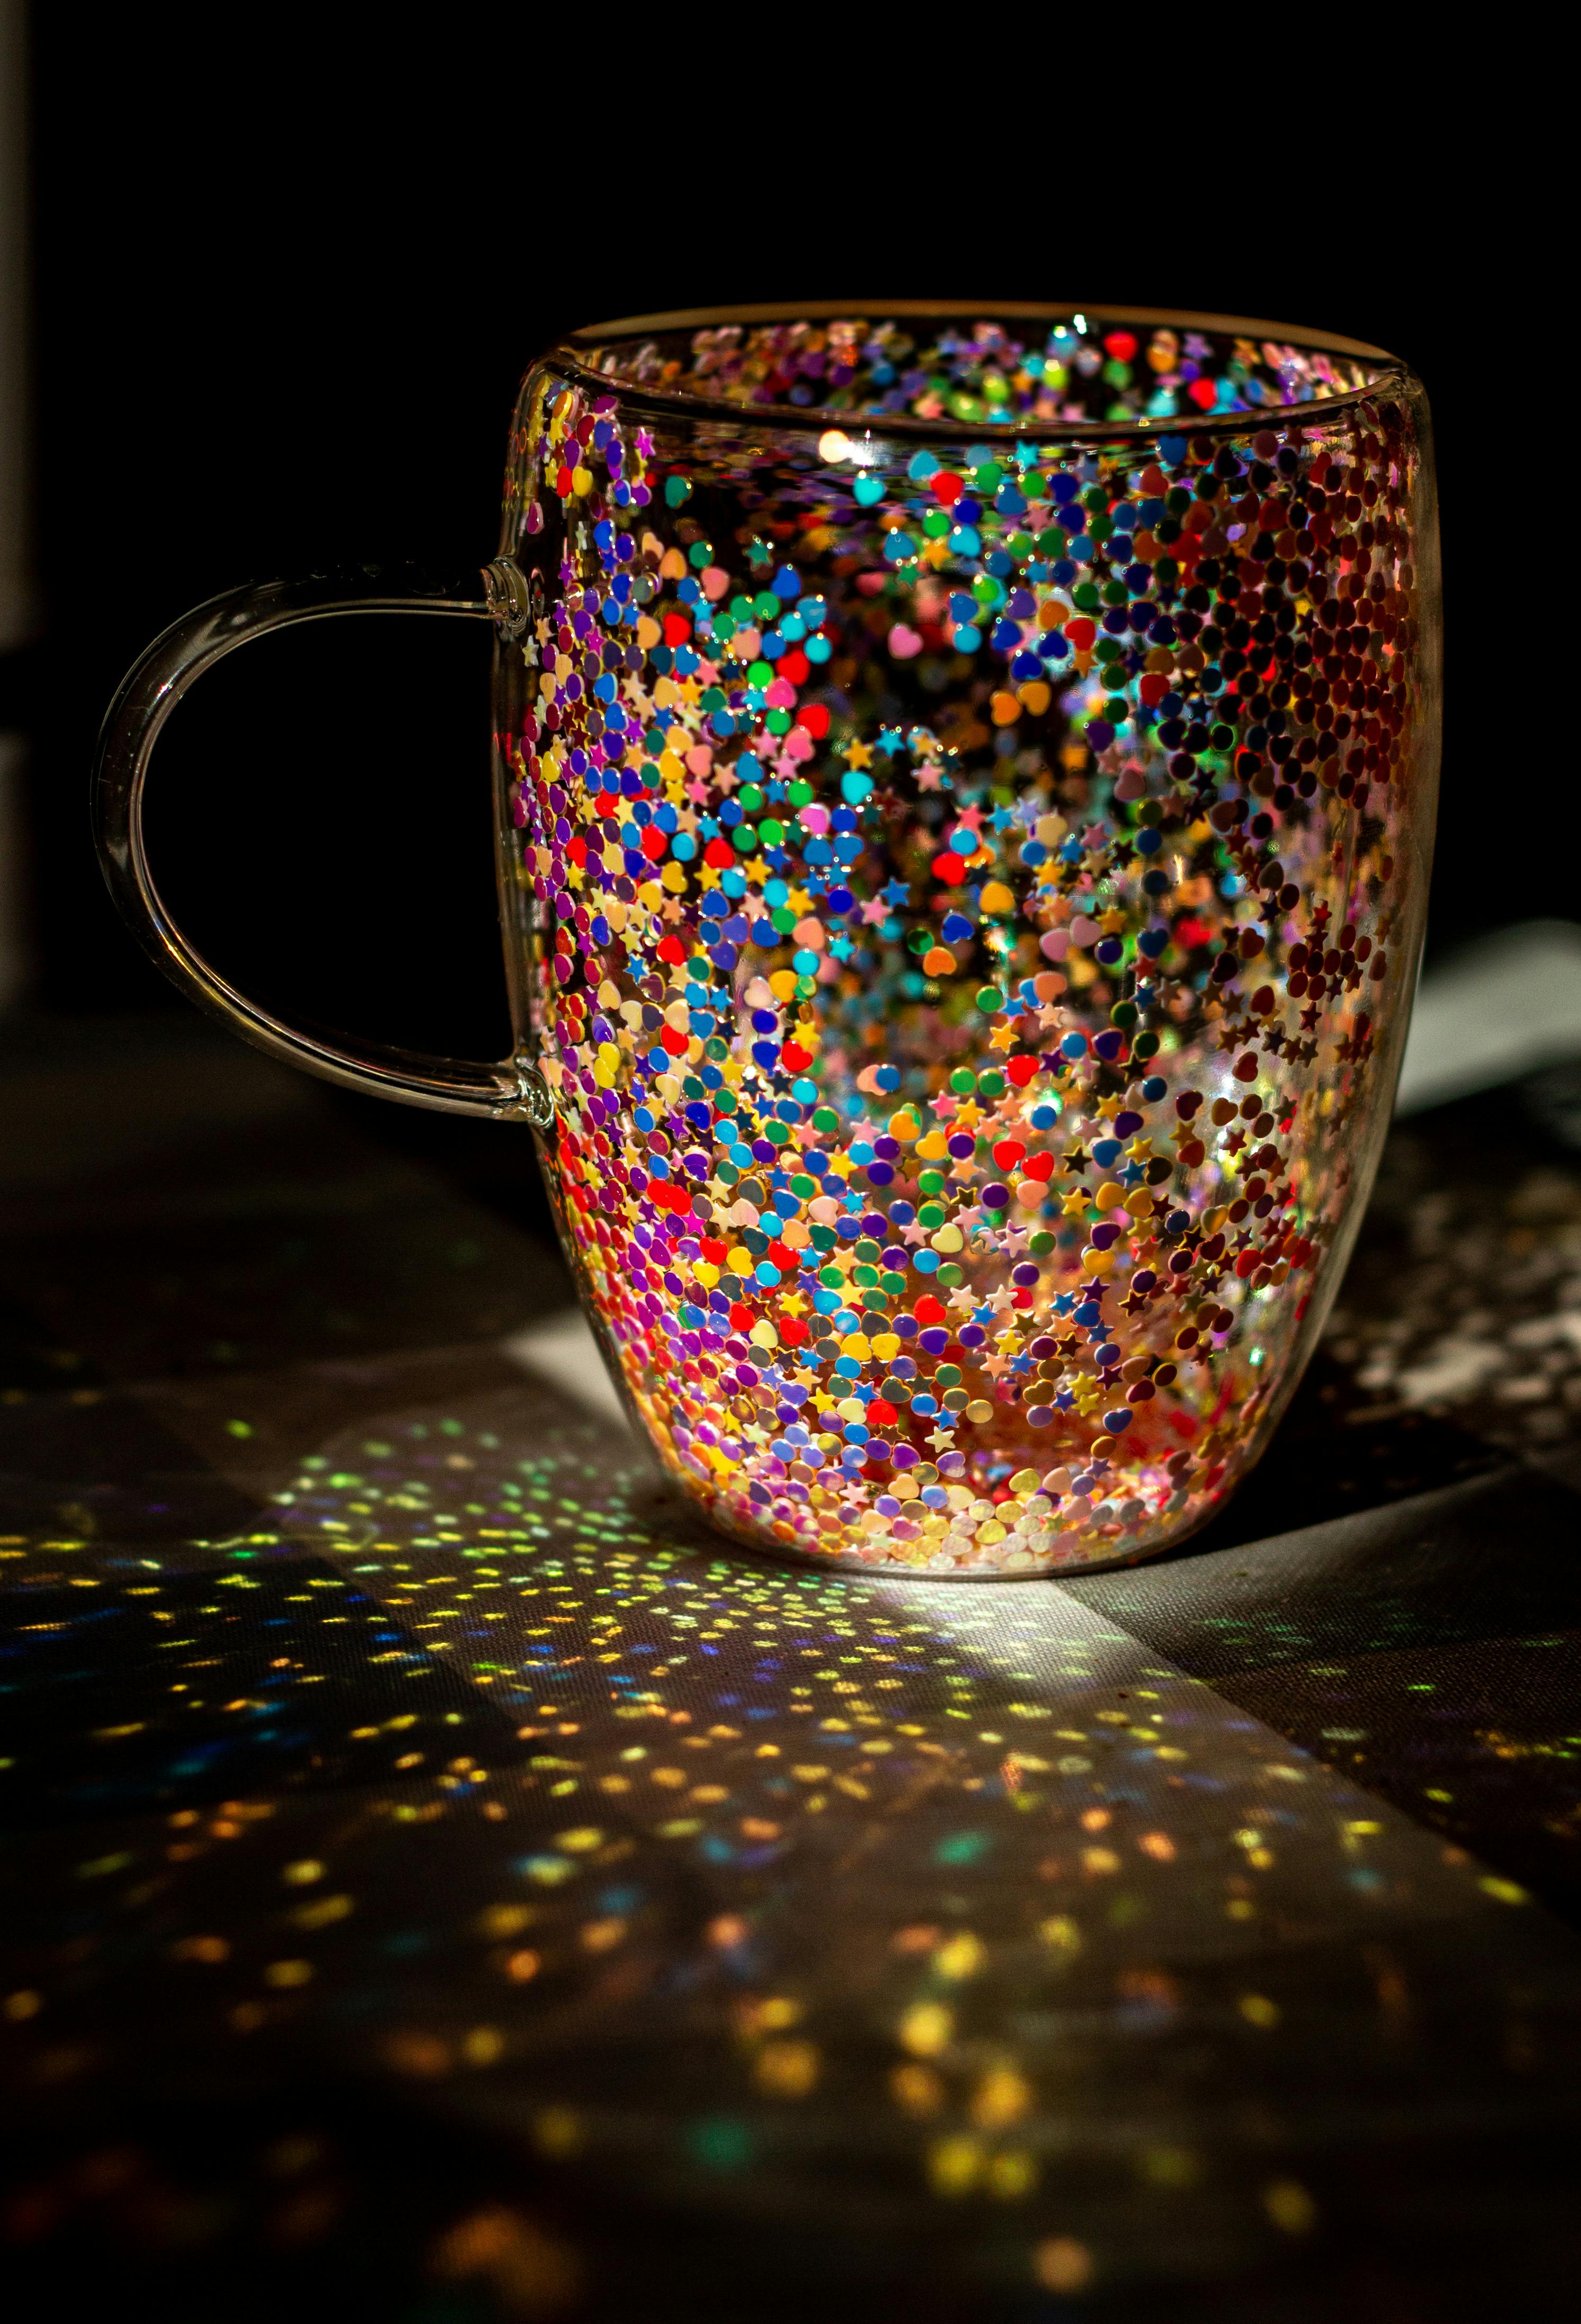
art, drinkware, glass, cup, mug, still life photography